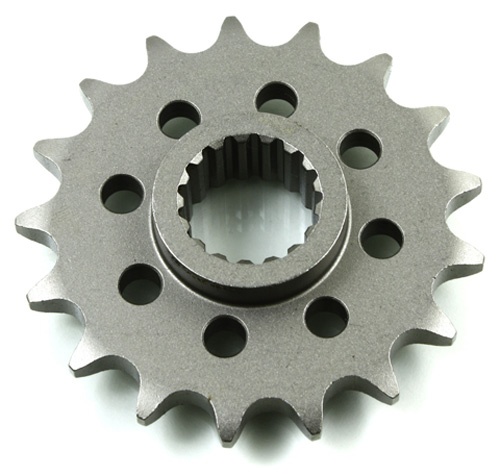
JT 2003 Aprilia RSV Mille R Haga COUNTERSHAFT STEEL SPROCKET 17T JTF704.17
JT 2003 Aprilia RSV Mille R Haga COUNTERSHAFT STEEL SPROCKET 17T JTF704.17. The vendor part number is JTF704.17.. Read title careful to know what you are getting.
Brand: JT
Category: Business & Industrial > Heavy Machinery > Skid-Steer Loaders